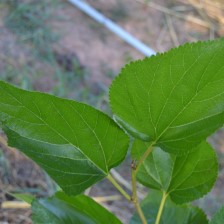
Variety: ChiangMaiBuriram60